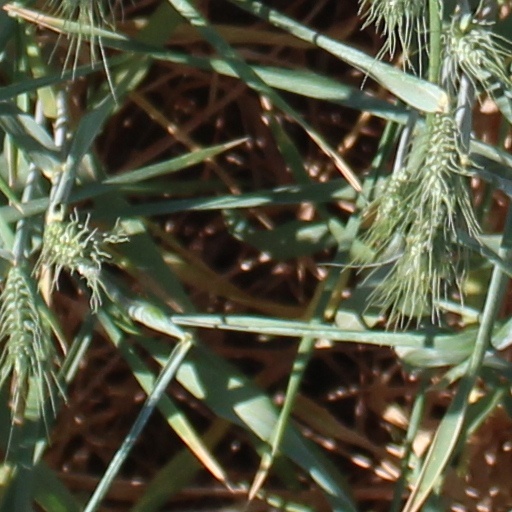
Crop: wheat